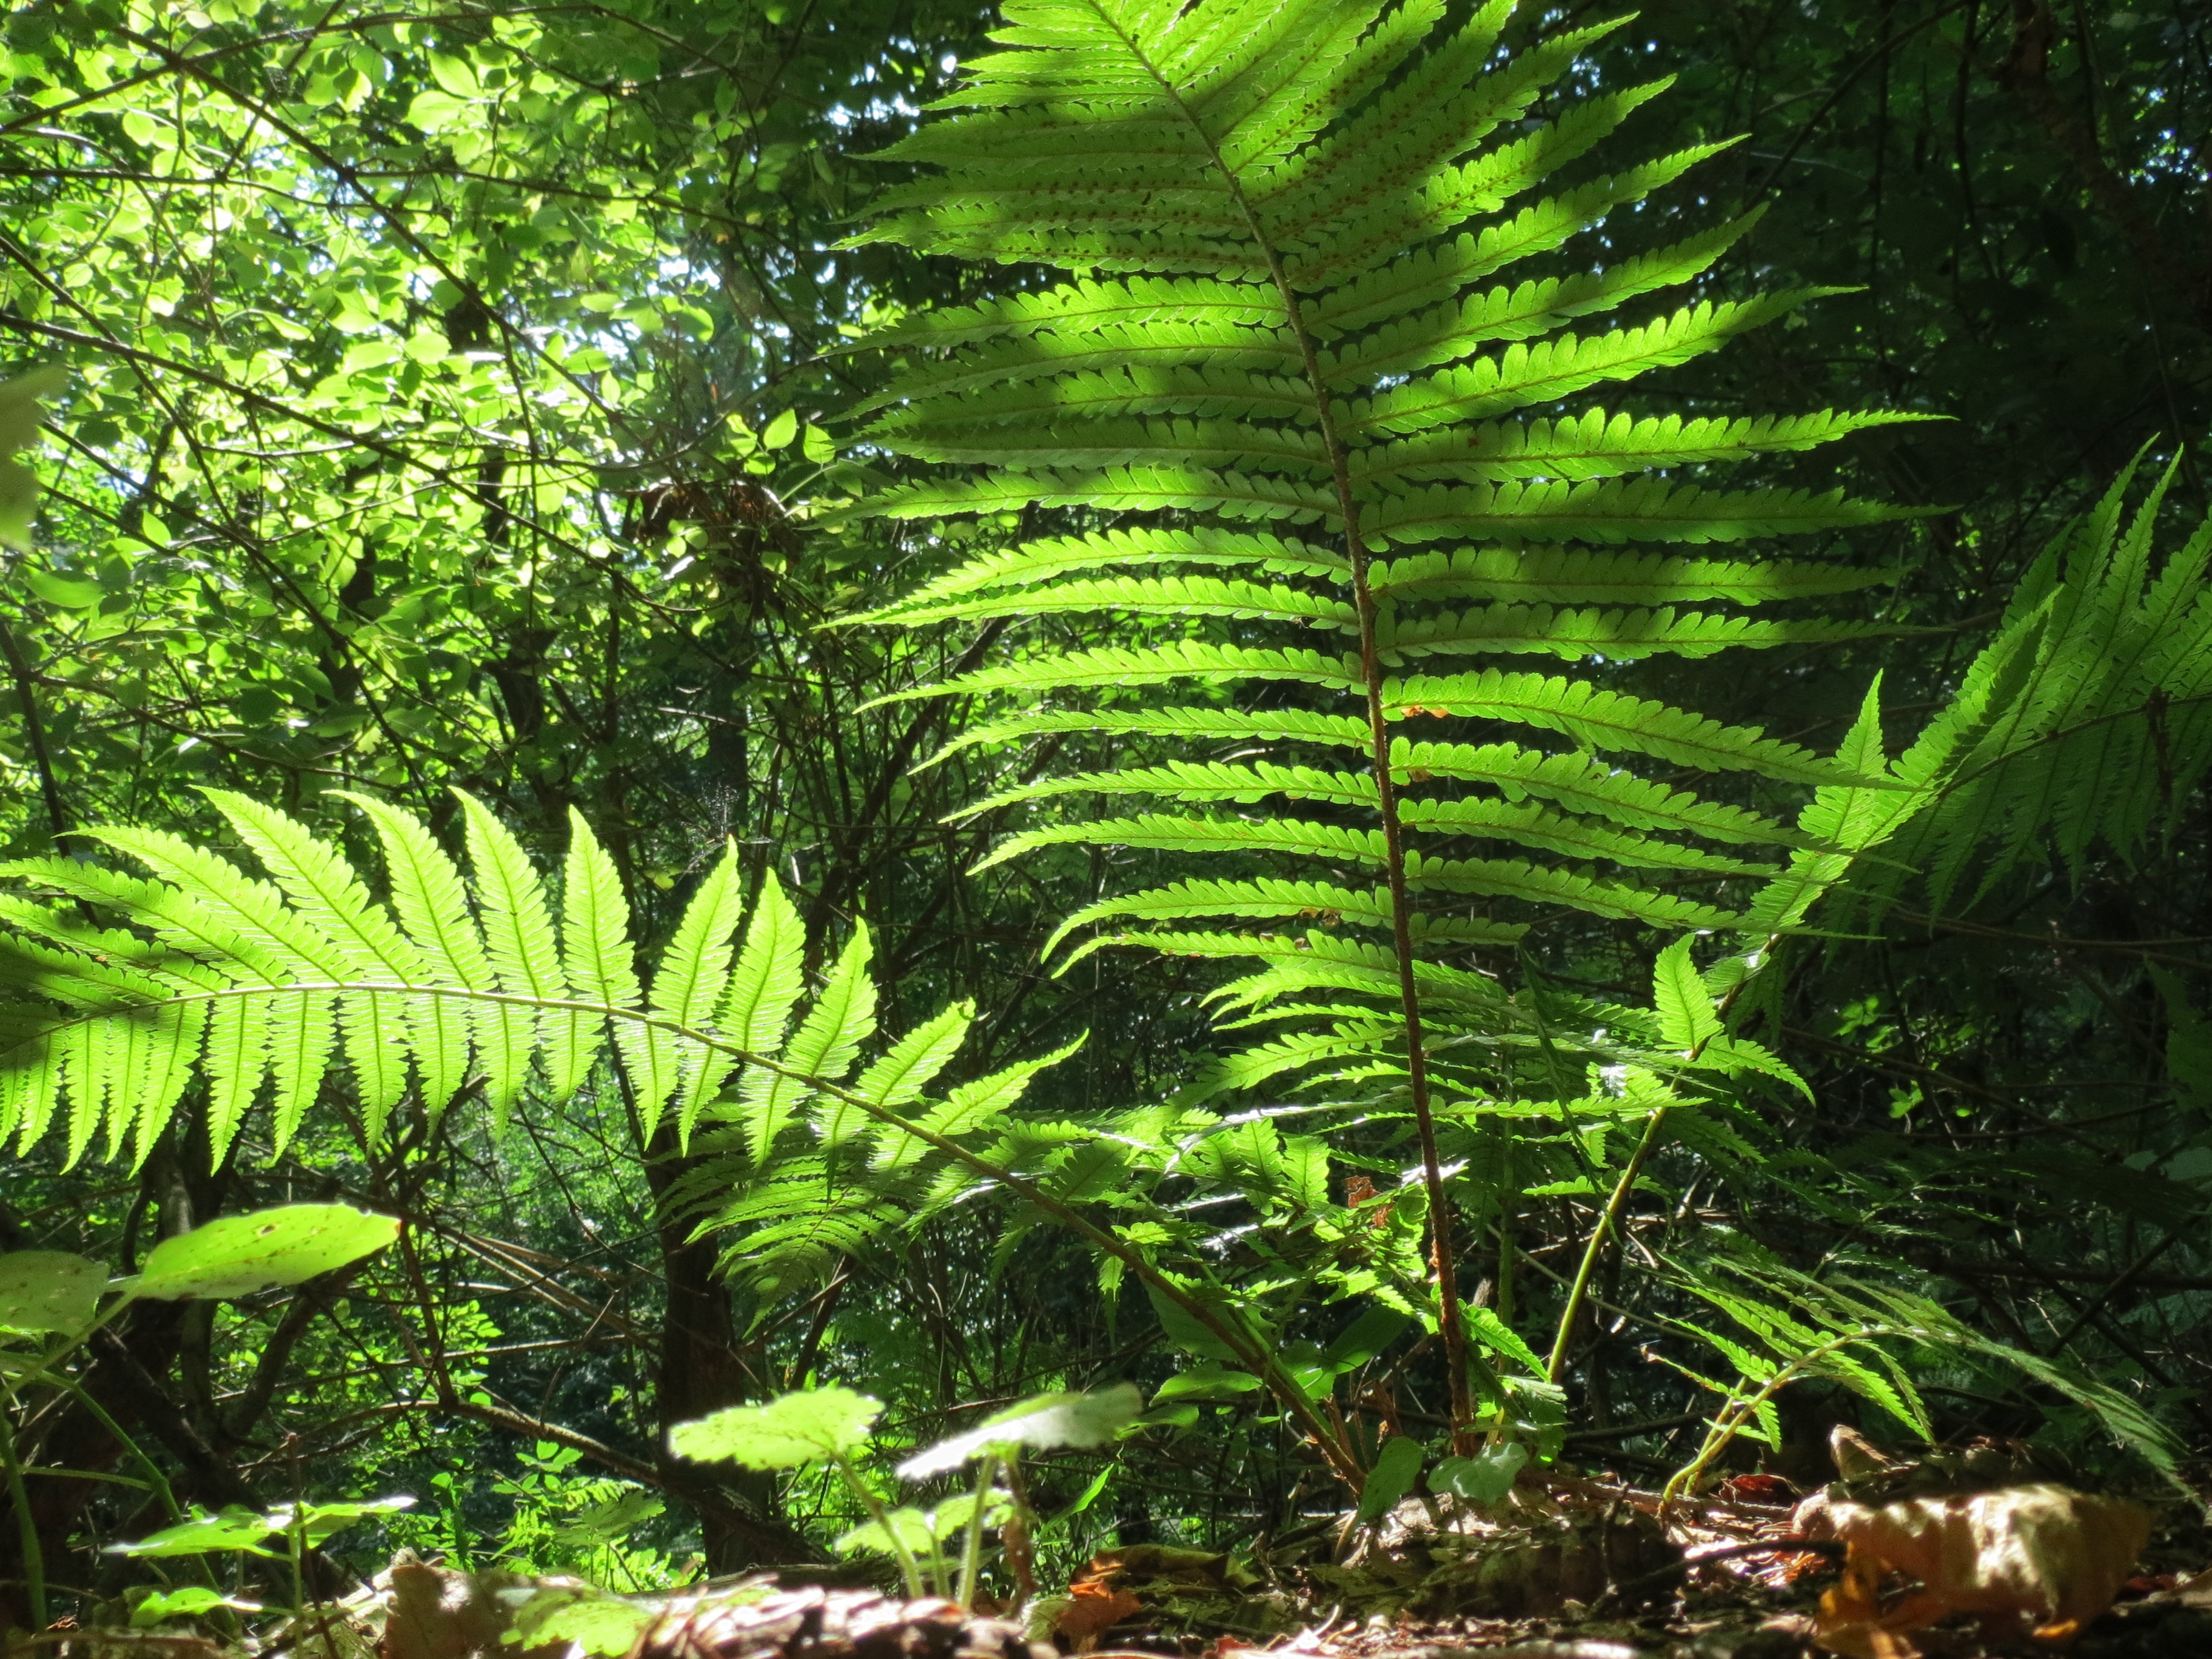
tree, nature, forest, branch, plant, leaf, flower, green, jungle, botany, garden, flora, fern, vegetation, rainforest, woodland, habitat, tropics, ecosystem, old growth forest, natural environment, land plant, ferns and horsetails, arecales, vascular plant, ostrich fern